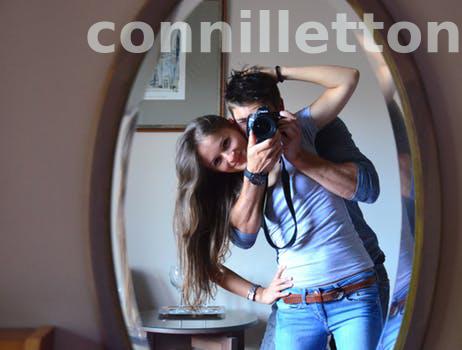
Label: Watermark